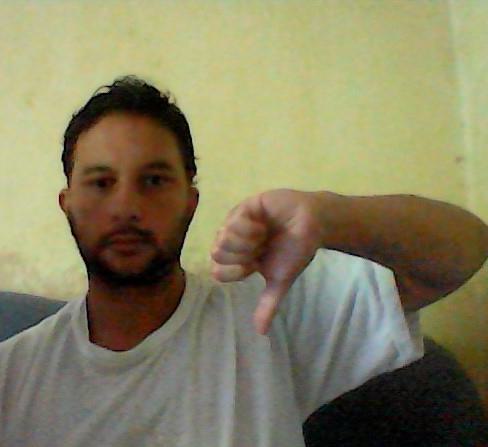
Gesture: dislike